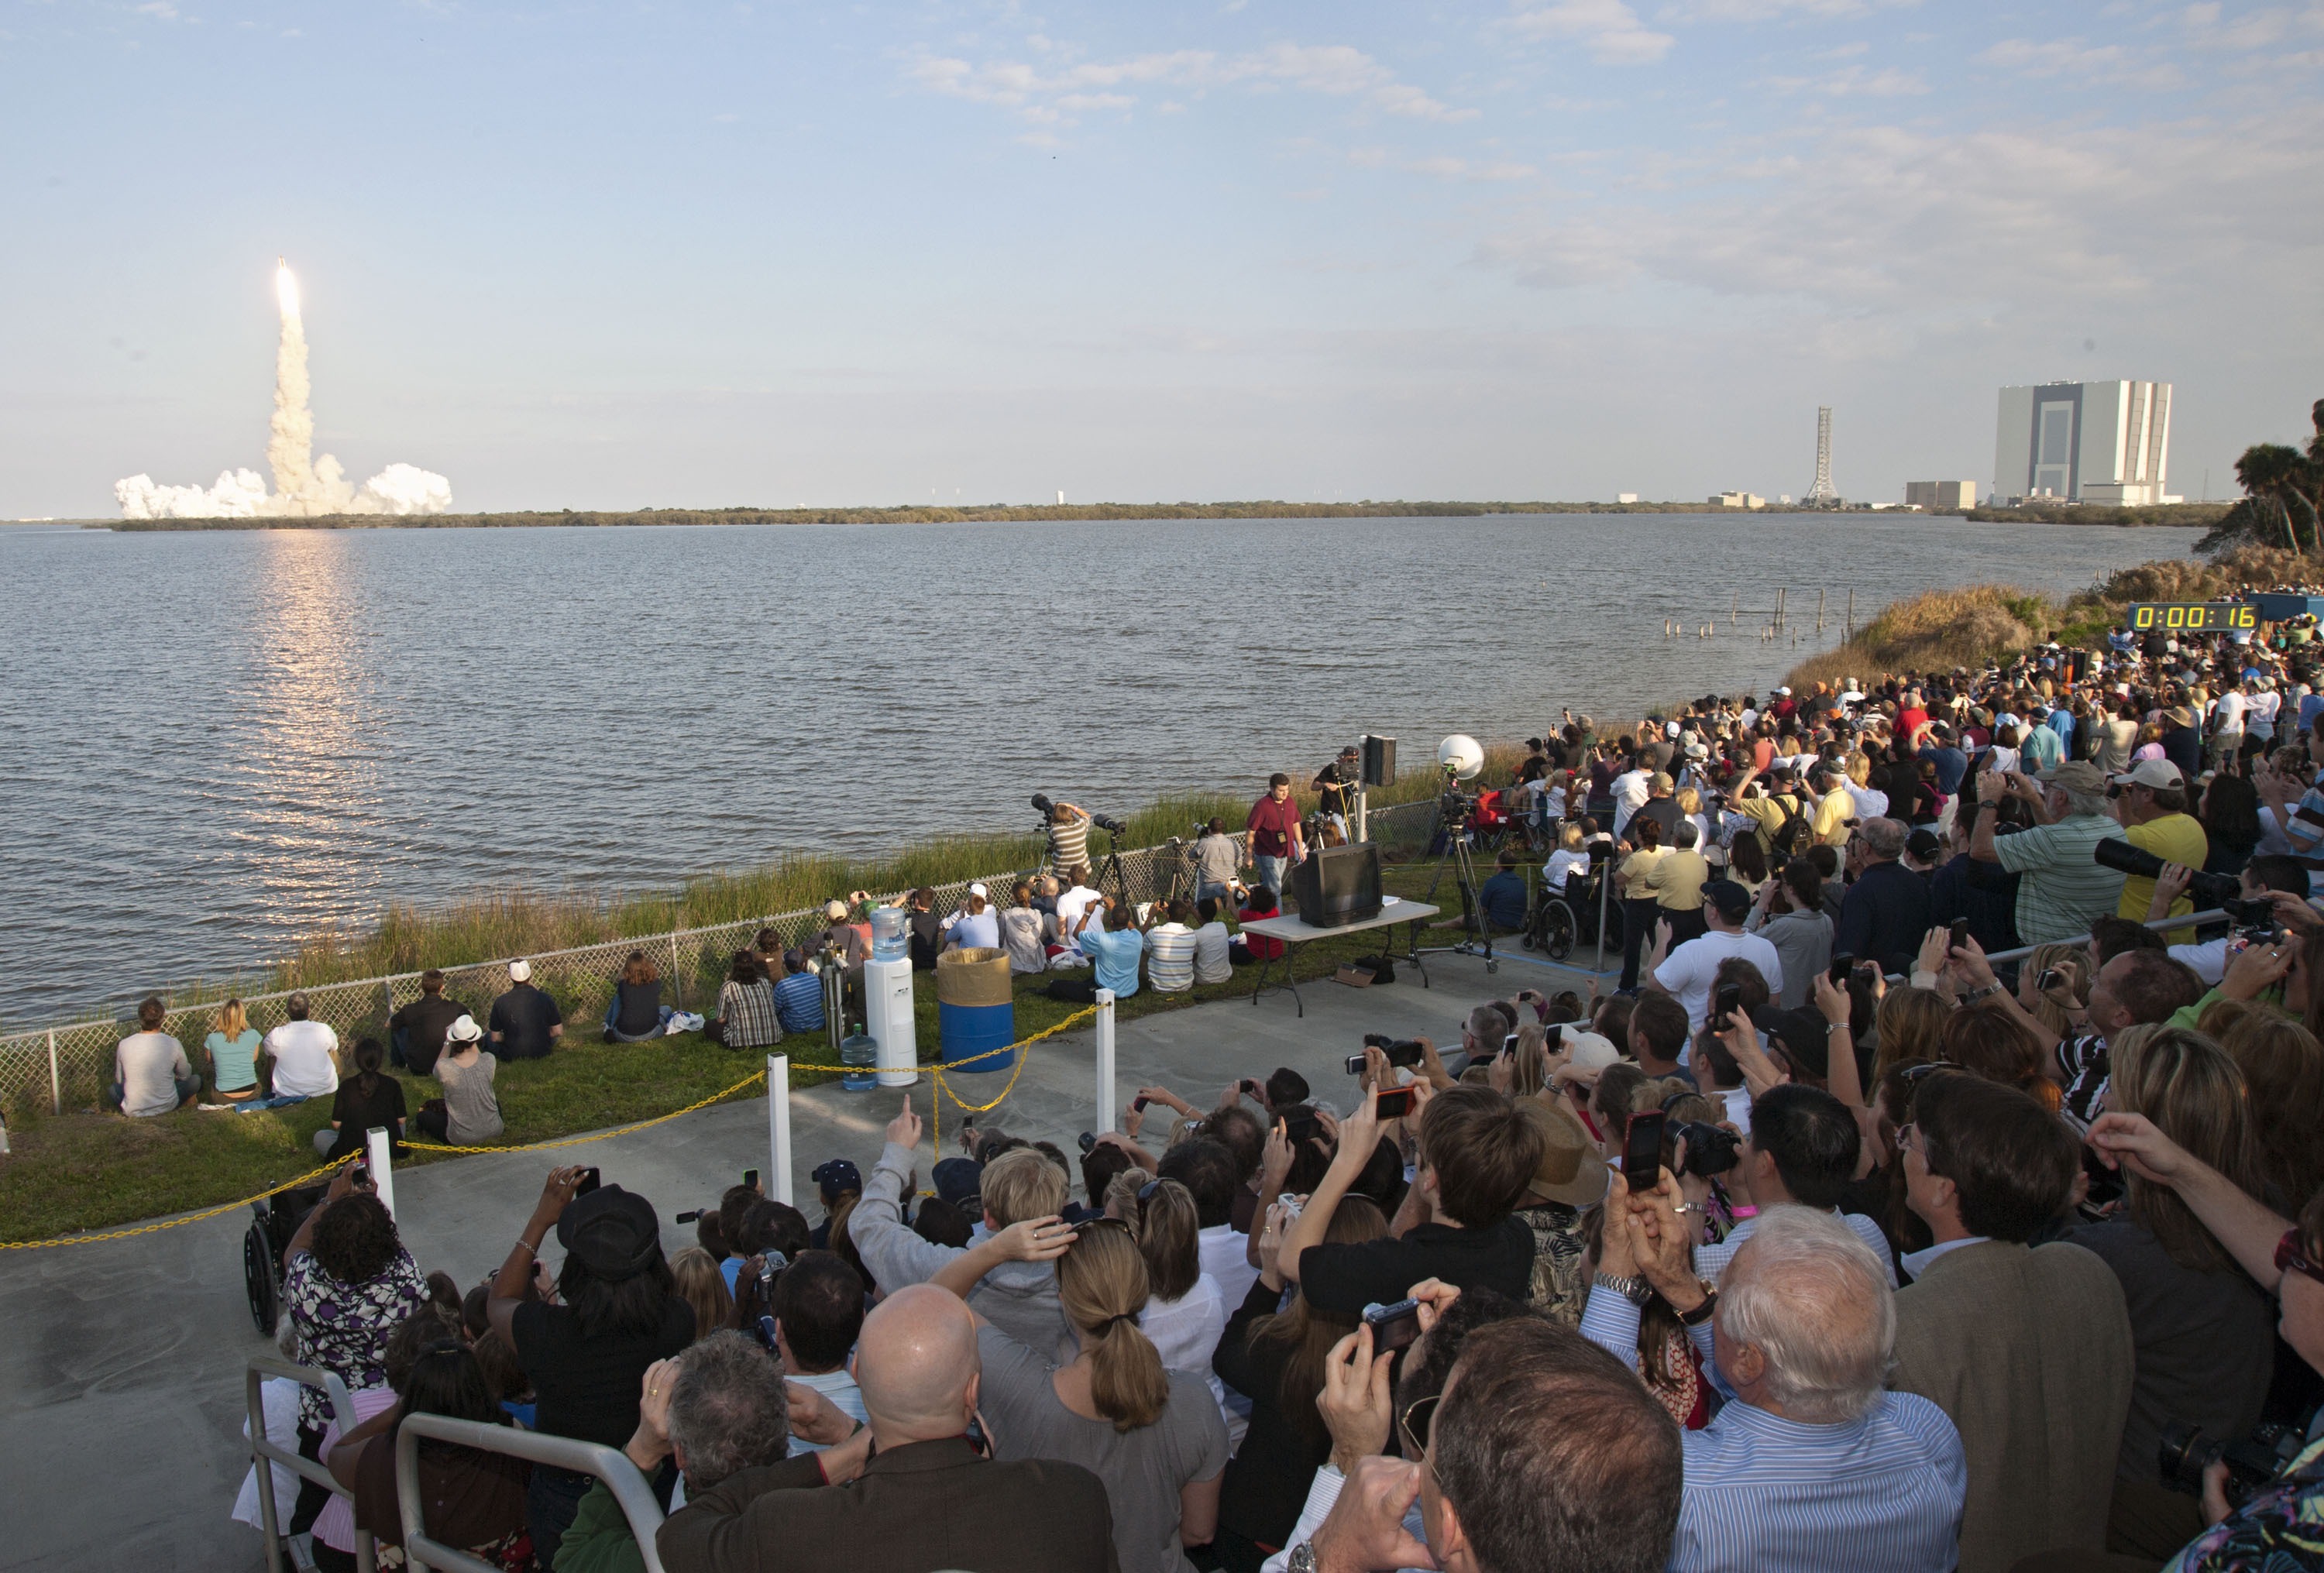
sea, water, nature, ocean, sky, boat, crowd, vehicle, tourism, nasa, launch, outside, clouds, discovery, exploration, watching, florida, spectators, take off